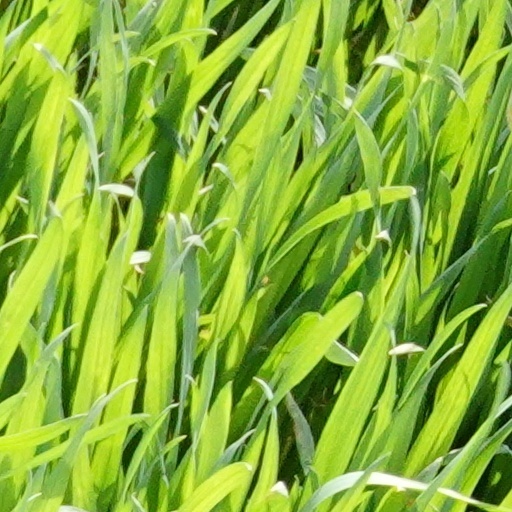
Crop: wheat